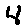
Label: 4